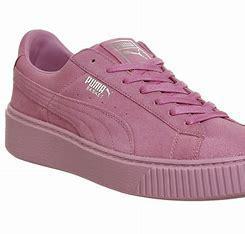
Brand: Puma
Model: Suede Platform